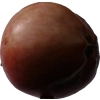
Label: Apple 18